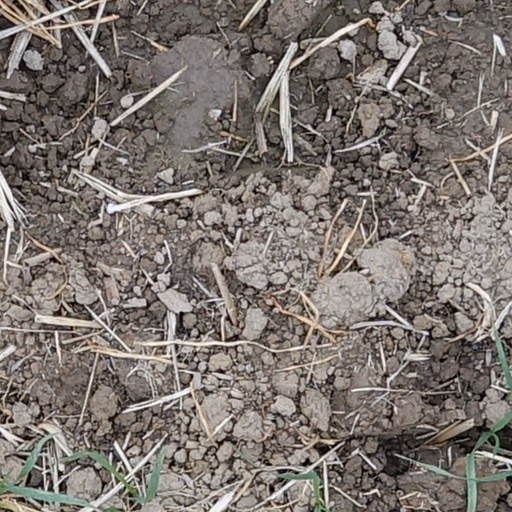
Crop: wheat